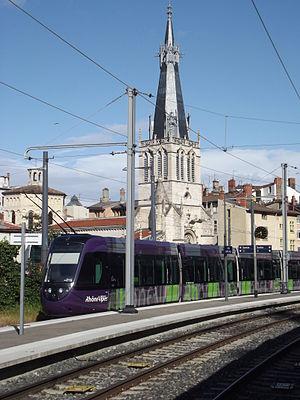
Cette liste recense les éléments du parc de U 52500, U 53500, et U 53600 de la Société nationale des chemins de fer français, matériel roulant Citadis Dualis fabriqué par Alstom circulant depuis le 22 septembre 2012 sur le réseau ferroviaire de l'ouest lyonnais, le 15 juin 2011 pour l'étoile nantaise, et en cours de livraison pour le réseau de tramway/tram-train d'Île-de-France.